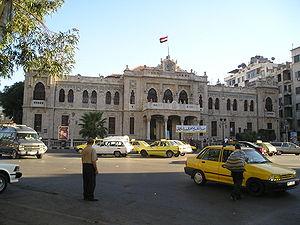
Damas est une ville et la capitale de la Syrie. Elle a plusieurs noms en arabe : le Cham, la ville du Jasmin.
La gare du Hedjaz est une ancienne gare ferroviaire Syrienne origine de la ligne de Damas à Médine, située dans la ville de Damas.
Le chemin de fer du Hedjaz est une ligne à voie étroite qui reliait Damas en Syrie à Médine, en traversant le Hedjaz, région du nord-ouest de l'Arabie saoudite. Construit sur l'ordre du sultan Abdul Hamid II, et le projet est particulièrement encouragé et suivi par Ahmed Izzat al-Abed.